Hrithik Roshan

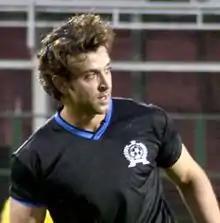
Roshan at a charity football match in 2014

For playing the role of a farmer in 2016 BC who travels to Mohenjo-daro in Ashutosh Gowariker's "Mohenjo Daro" (2016), Roshan was paid , a record-breaking remuneration for an Indian actor. He underwent a three-month training to achieve the "lithe" and "agile" physique required for his role. Despite being a highly anticipated release, it failed commercially, and critics were generally unenthusiastic. Dismissing the film as an "unintentional comedy", Anupama Chopra wrote that Roshan "pours his soul into every scene. But the burden of carrying this leaden, cartoon-like narrative proves too much even for his Herculean shoulders." Roshan was next seen alongside Yami Gautam in Sanjay Gupta's "Kaabil" (2017), a romantic thriller about a blind man who avenges the rape of his blind wife. To ensure authenticity in his portrayal, Roshan locked himself in a room for four days and avoided contact with people. Reviews for the film were generally positive with particular praise for Roshan's performance. Meena Iyer of "The Times of India" found his performance to be his best to date, and Shubhra Gupta on "The Indian Express" considered him "the only bright spot in this dispirited mess of a movie." The film accumulated worldwide.